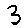
Label: 3